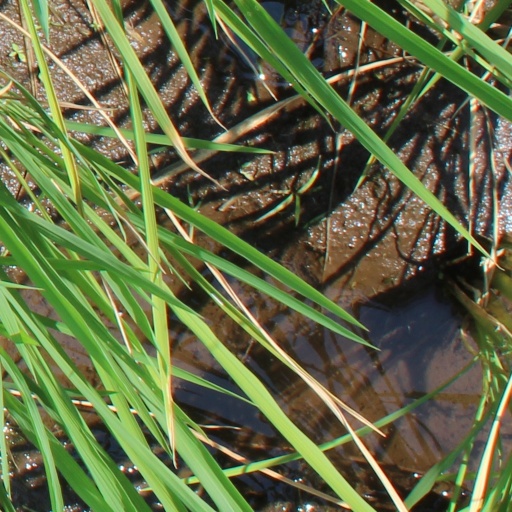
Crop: rice